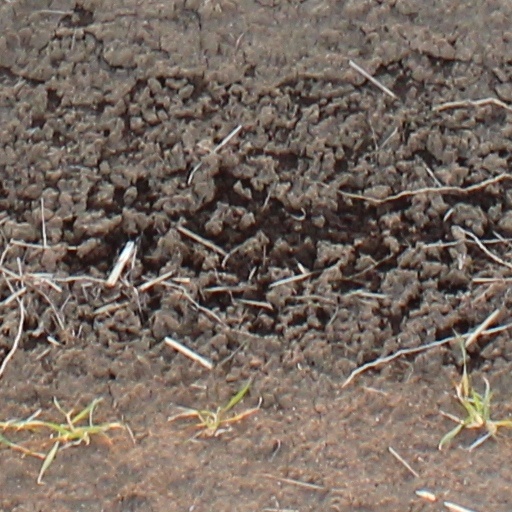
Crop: wheat